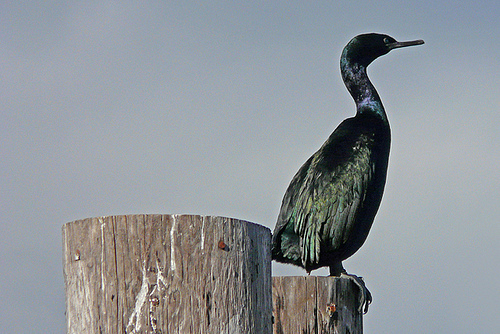
the tall black bird has a green tone throughout the head and body with a long black beak.
the bird has a black overall body color aside from a purple patch on his throat.
this bird is predominantly black, with splashes of blue along its neck, and green and black secondaries .
this large bird is mostly black with a long neck and long hooked bill.
this bird has a black crown, a long bill, and a long neck
this particular bird has a green and black colored body and a long neck
this bird is black with a long neck and has a long, pointy beak.
a mediums sized black bird, with a patch of purple on its throat, and a flat bill.
this bird has wings that are black and has a long neck
this bird has wings that are black and has a long neck
Species: Brandt Cormorant